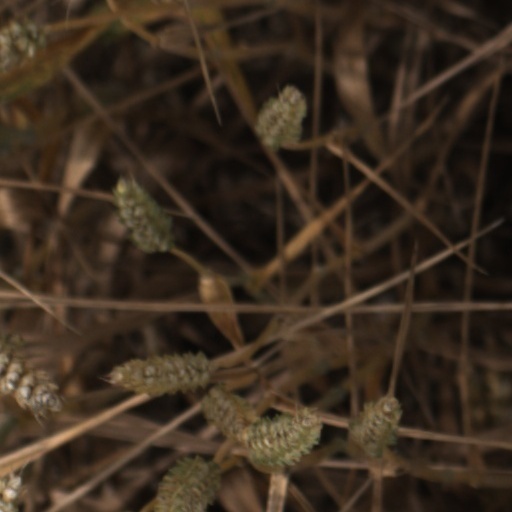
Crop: wheat